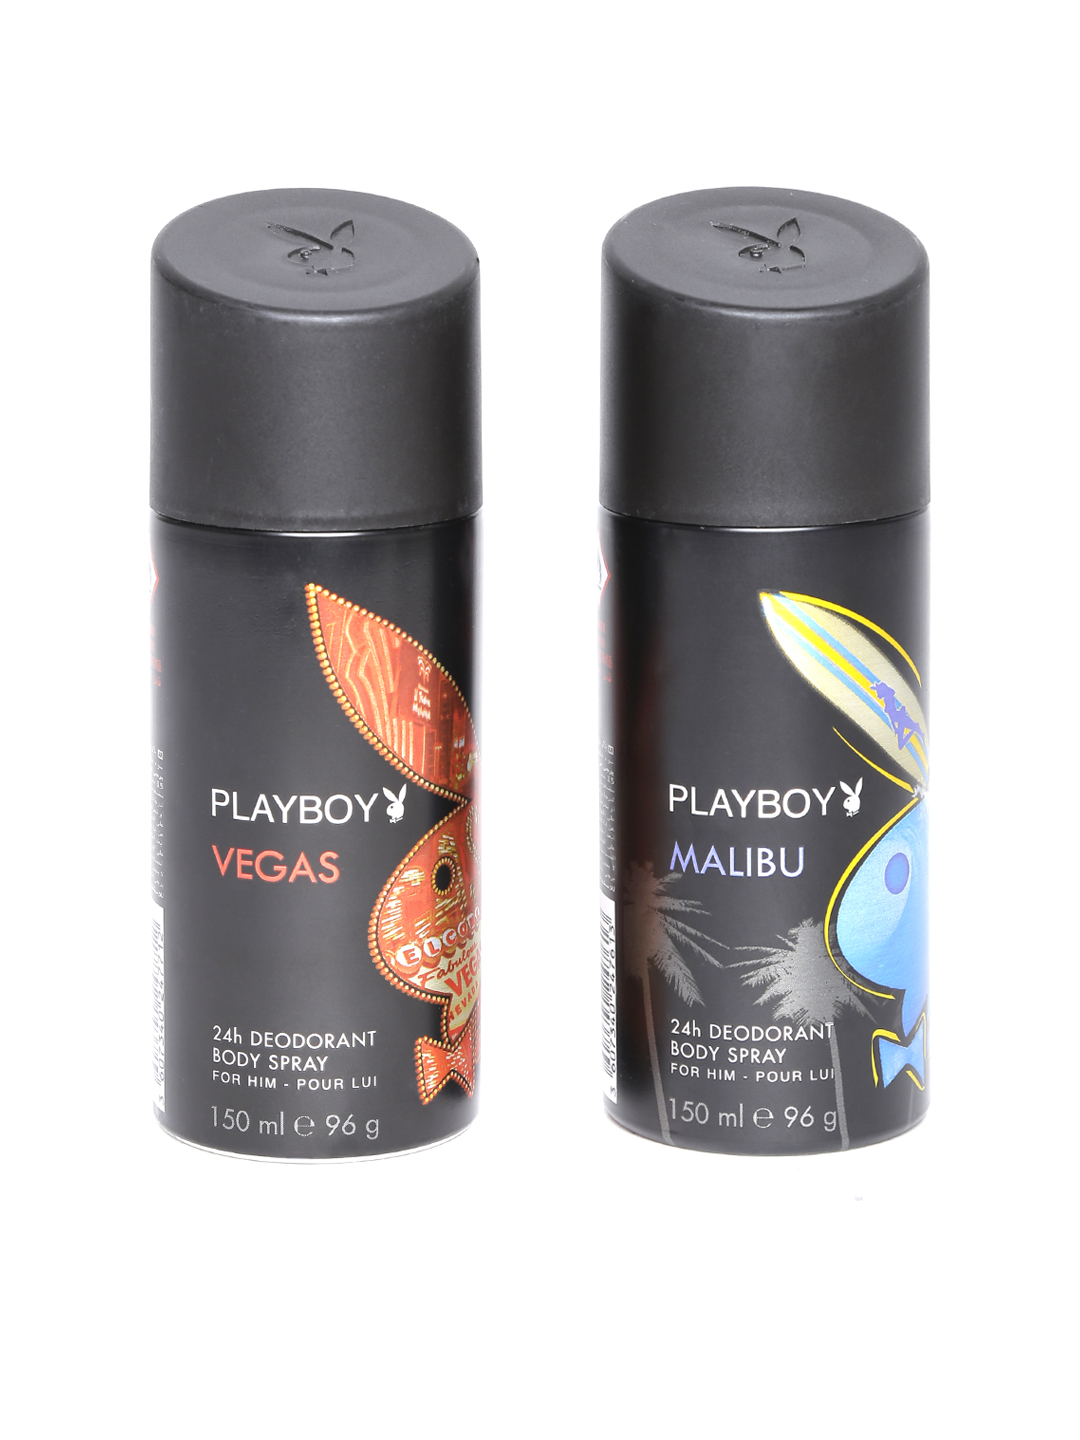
Playboy Men Set of 2 Deodorant Body Sprays
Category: Personal Care / Fragrance / Deodorant
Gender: Men
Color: Black
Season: Spring 2017
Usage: Casual